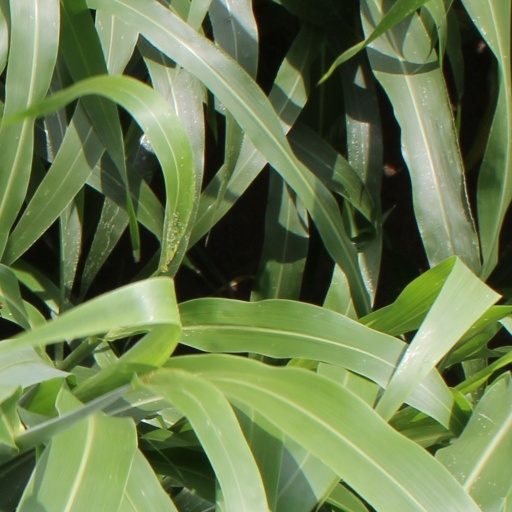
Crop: sorghum